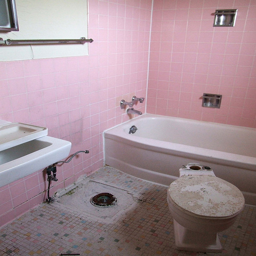
THERE IS A BATHROOM WITH A TUB SINK IN IT
A small rest room with the toilet disconnected.
A toilet is being repaired in a pink bathroom.
A bathroom with pink tile and the toilet removed.
A pink bathroom that has a white bathtub, sink and a toilet that is pulled out and needs fixing.